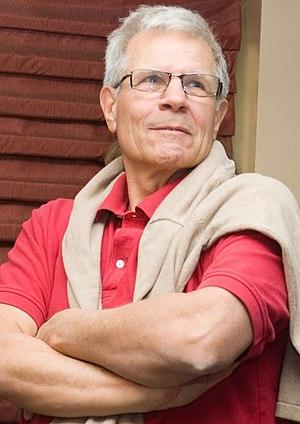
Tom Holland, né le 11 juillet 1943 à Poughkeepsie, est un réalisateur, scénariste et acteur américain. Il est spécialisé dans les films d'horreur. Il est notamment réalisateur de Vampire, vous avez dit vampire ?, Jeu d'enfant, le premier épisode de la série de Chucky, et d'une adaptation de Stephen King, La Peau sur les os. Il est l'oncle de Dexter Holland, chanteur du groupe The Offspring.